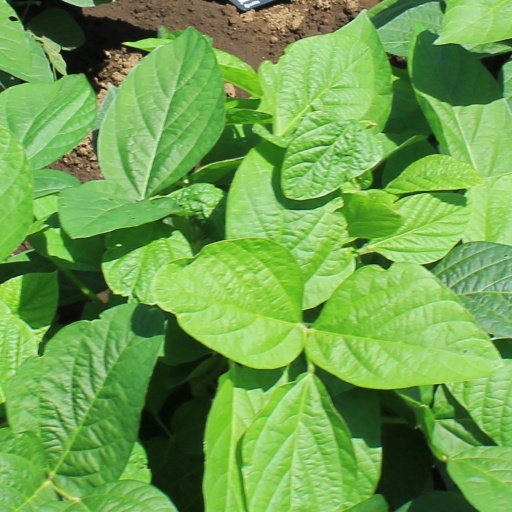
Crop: soybean